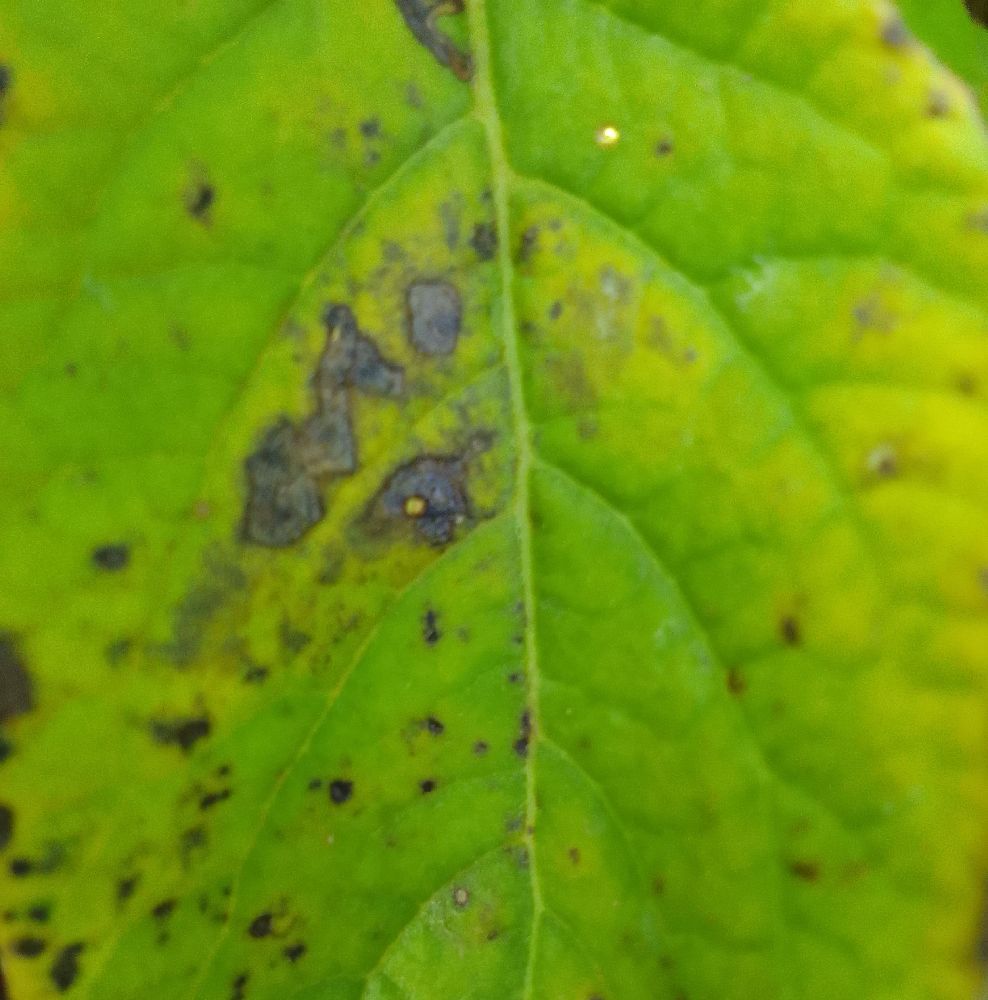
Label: Early blight